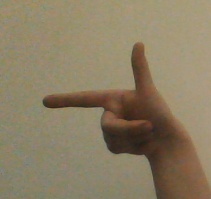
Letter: yaa